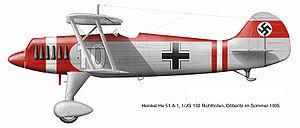
La Jagdgeschwader 132, surnommée Richthofen, est une unité de chasseurs de la Luftwaffe pendant la Seconde Guerre mondiale.